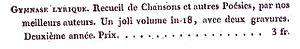
Détail du catalogue de la librairie Jéhenne, 4 passage Feydeau, Paris.
La goguette est une ancienne pratique sociale festive en France et en Belgique consistant à se réunir en petit groupe amical plutôt masculin de moins de vingt personnes pour passer ensemble un bon moment et chanter. Puis cette pratique devient la base de sociétés festives et carnavalesques constituées.
Le Gymnase lyrique est une goguette qui fut célèbre à Paris et exista durant 17 ans, de 1824 à 1841.